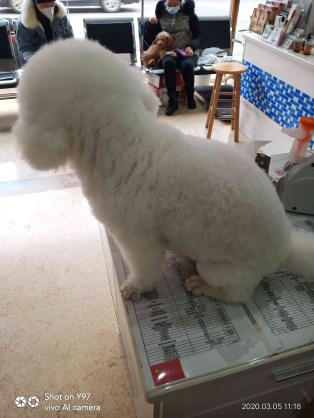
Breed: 3083-n000117-Bichon_Frise